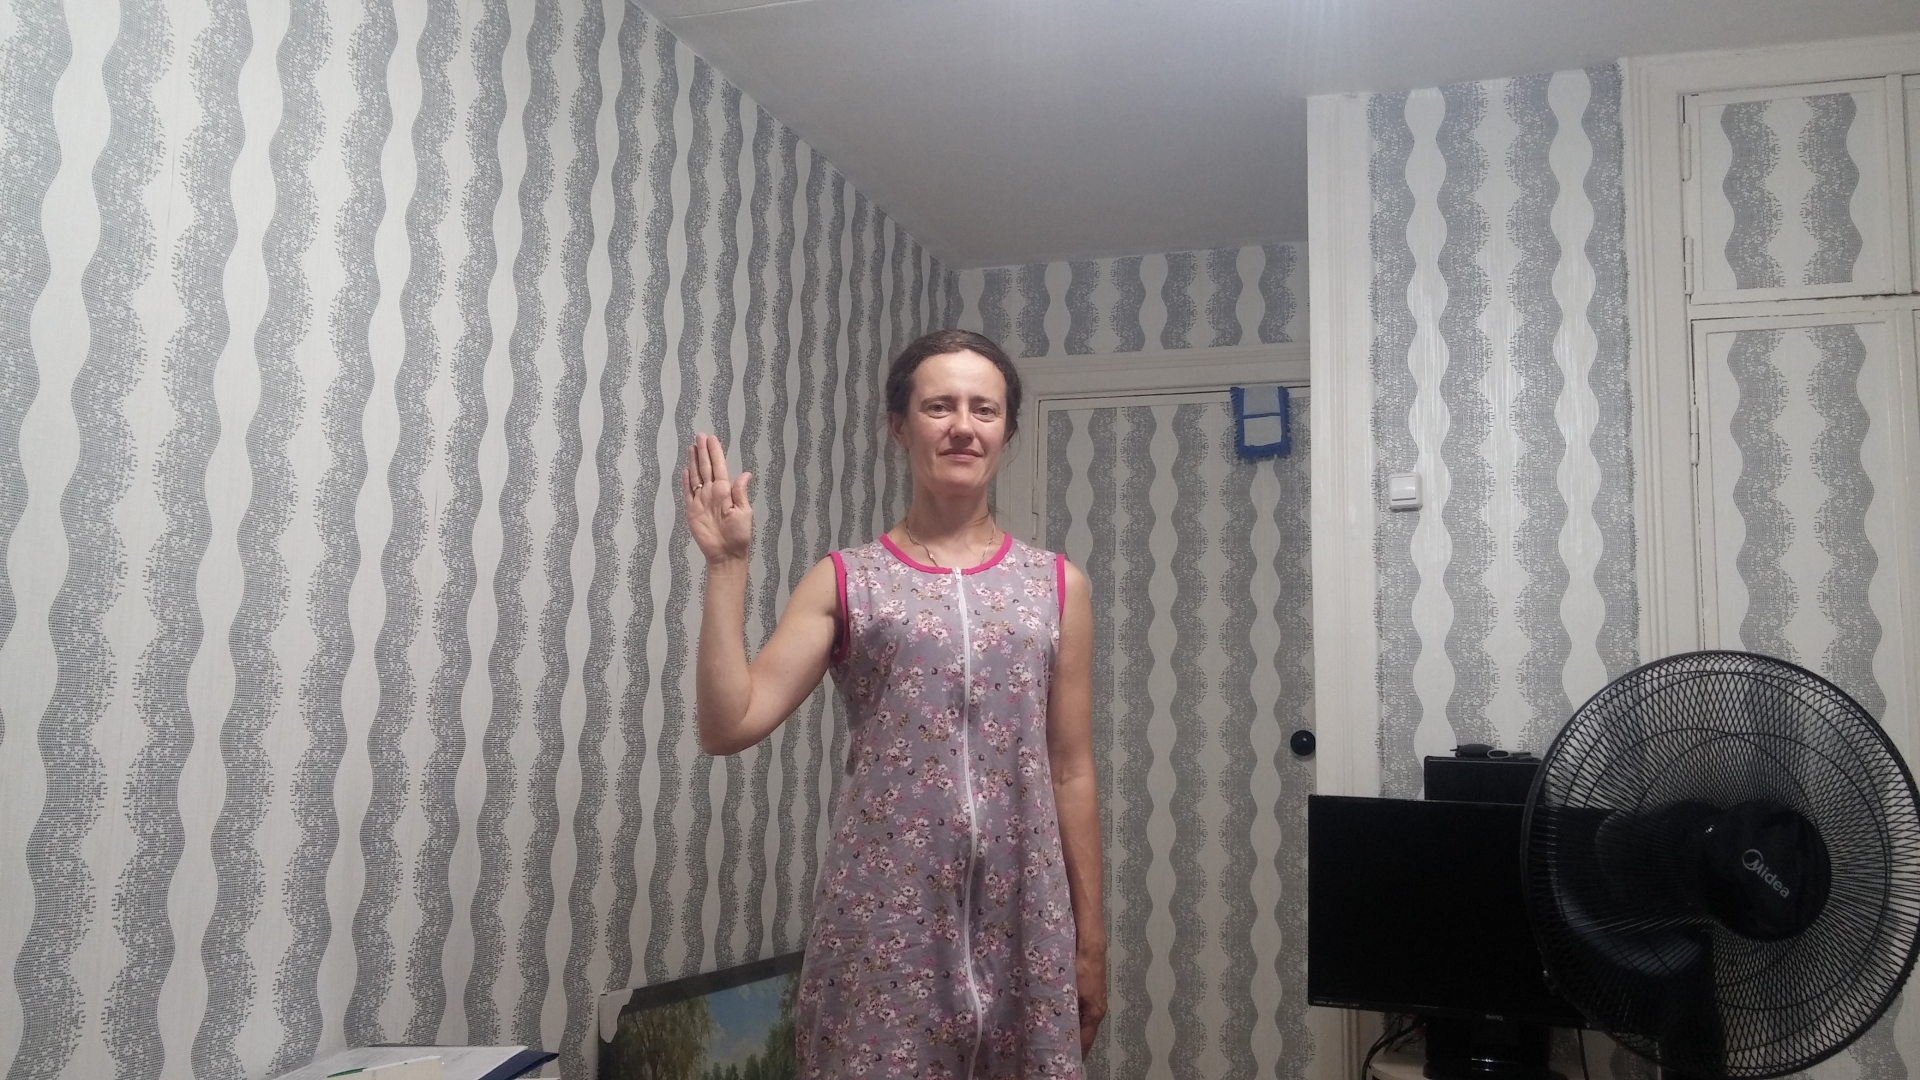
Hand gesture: stop